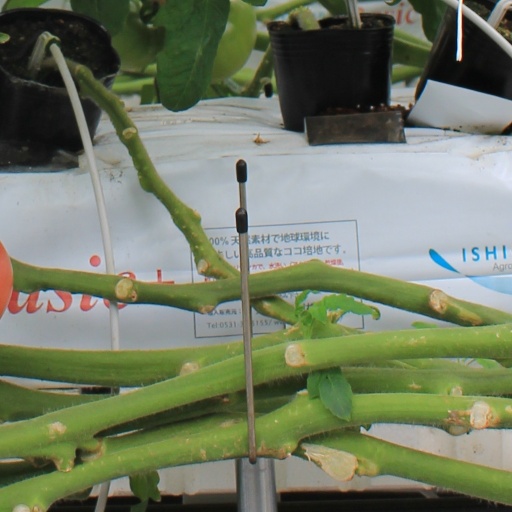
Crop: tomato